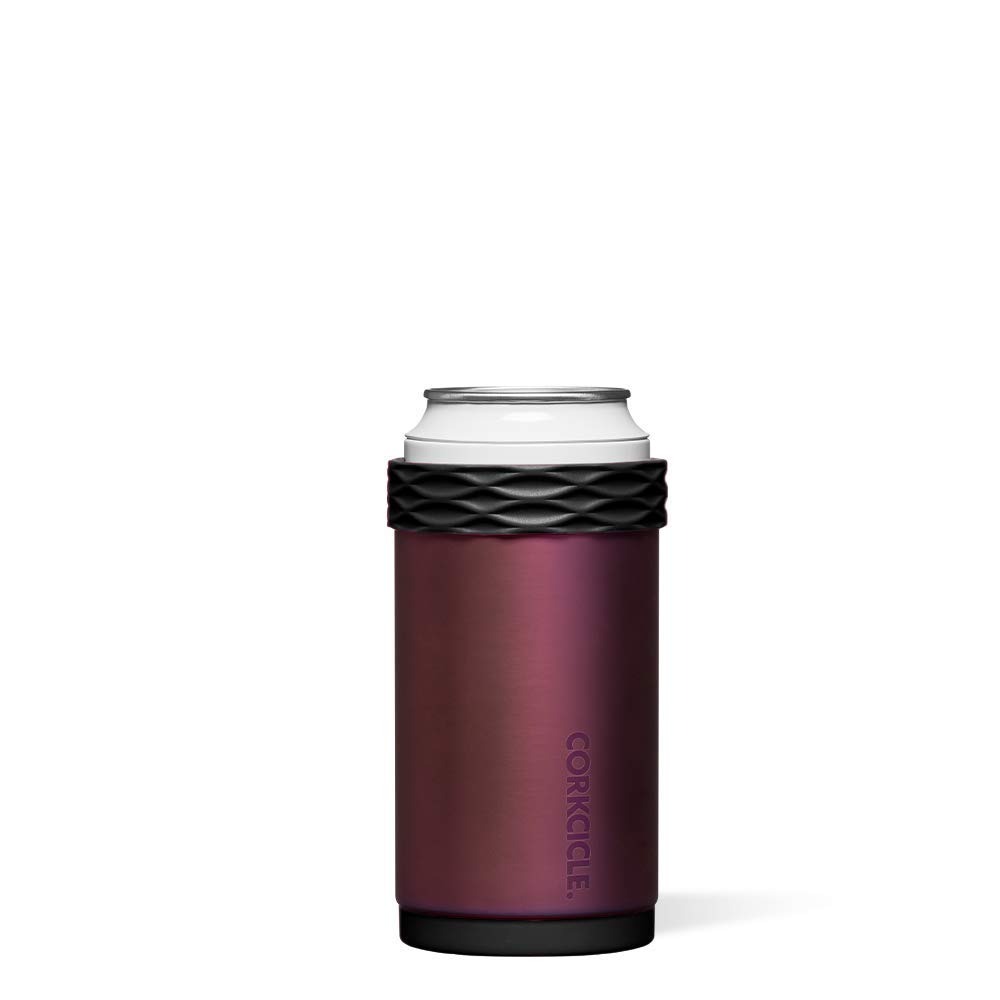
Item Name: Corkcicle. Nebula Arctican, 1 EA
Product Description: Lifestyle
Value: 1.0
Unit: Count

Price: 22.36